Fortress of Sagres

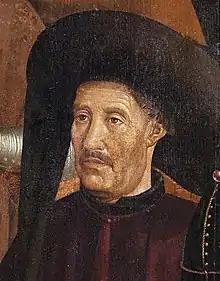
Henry the Navigator

There were several buildings within the fortress, including a group called the "creek" that was adjacent to a wall on the south side of the place-of-arms. These buildings consisted of the "House of the Cosmograph", the "Governor's House" and the "House of the Infante". Later they were occupied by the "House of Captains" and several residences and chambers. Outside the place-of-arms, further south, was another property that was identified as a warehouse, and was later used as a stable, the ruins of which remain. There were also several warehouses, several batteries with cannons, and a cistern that is one of the few original remains of the "Vila do Infante".